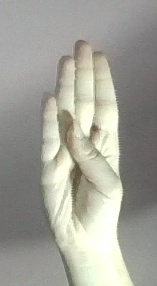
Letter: kaaf